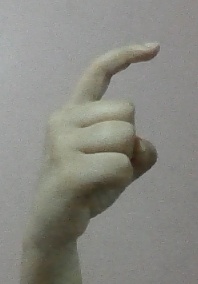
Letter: ra